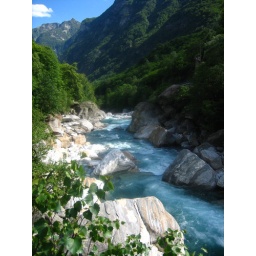
Colors only slightly exaggerated by my camera. The water is the most amazing blue and the rocks so white.